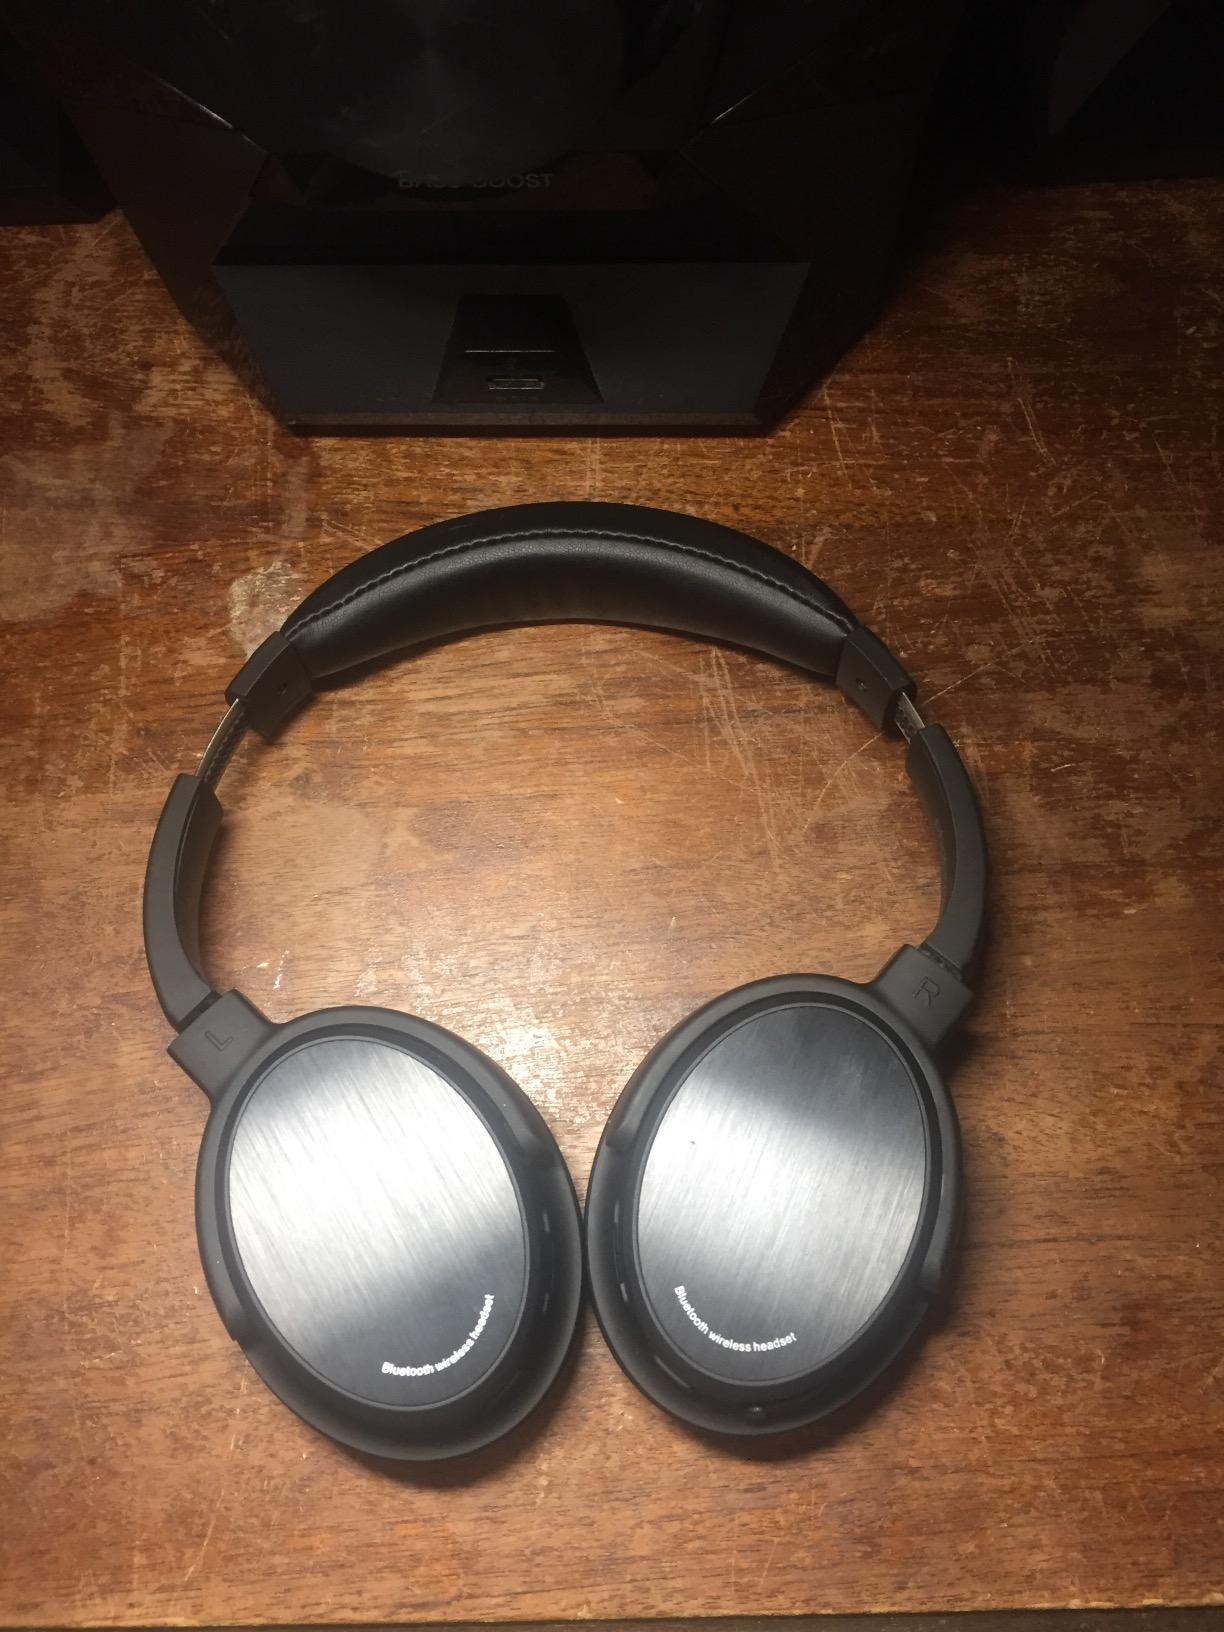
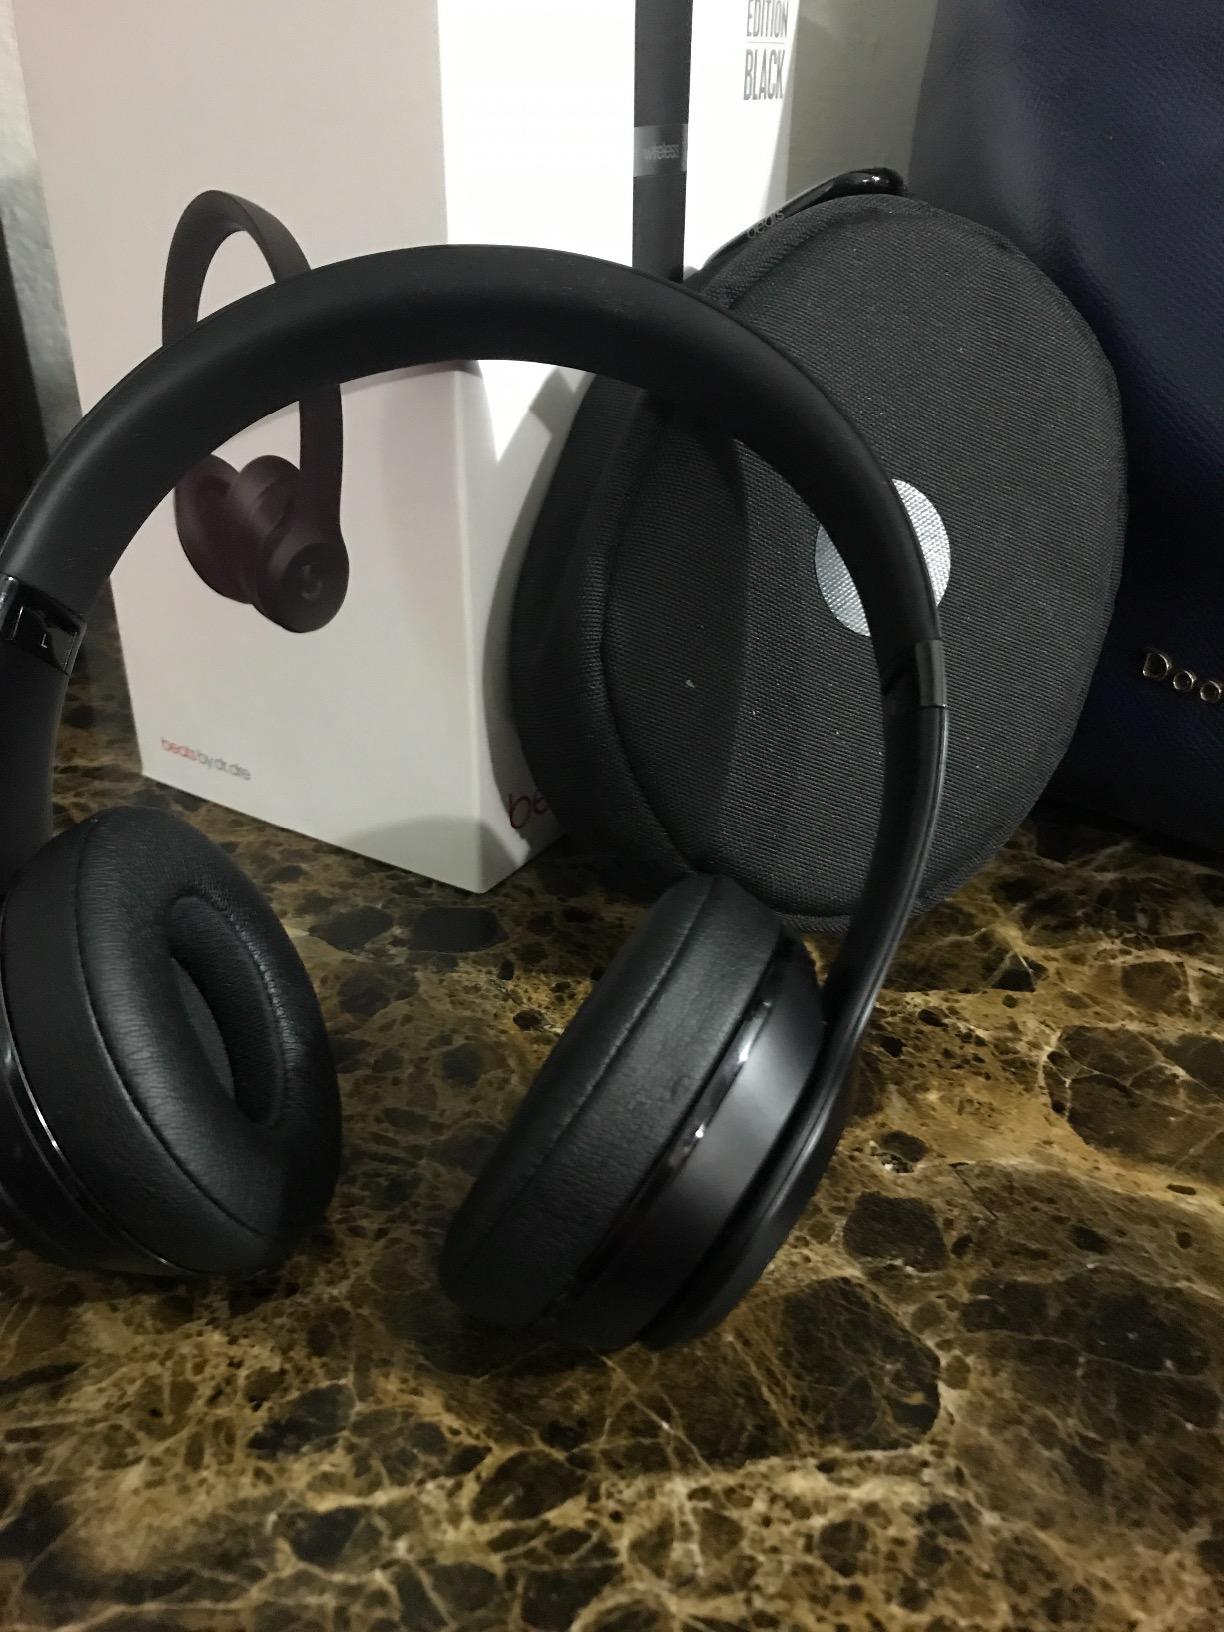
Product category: headphones
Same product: no